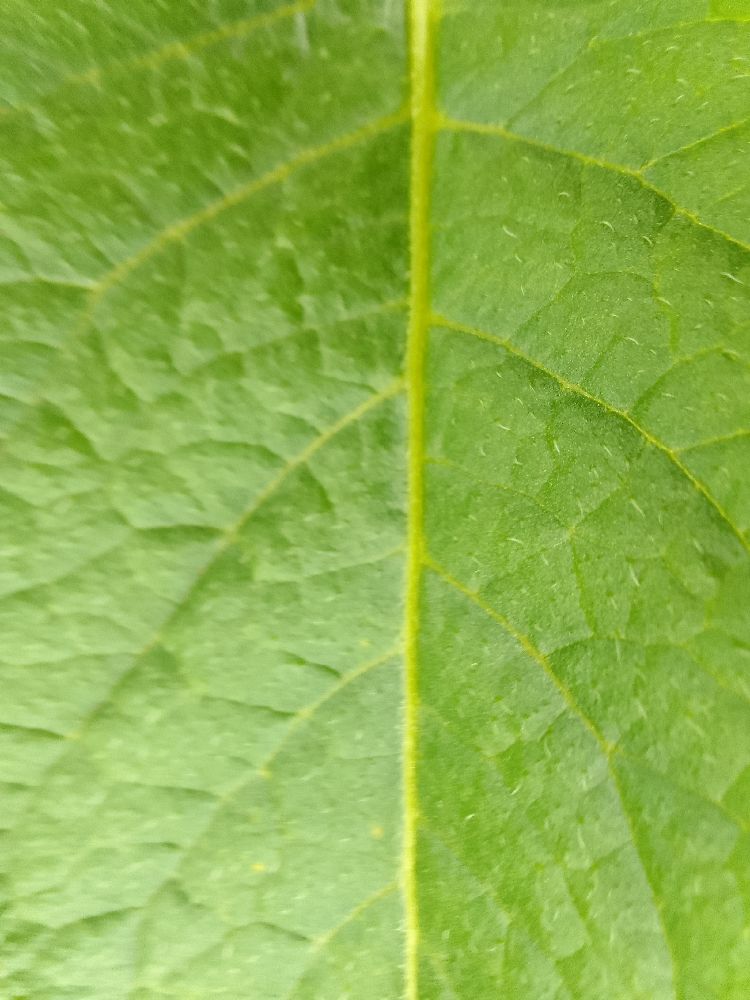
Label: Healthy